Kiah Stokes

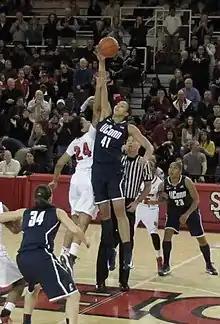
Kiah Stokes, in her first career start, soars to secure the tip-off in the game against St. Johns 2013

As a sophomore in 2012–13, aided Connecticut to a 35–4 record and the 2013 NCAA National Championship. Stokes saw time in 32 games, averaging 2.8 points and 3.5 rebounds in 10.7 minutes per contest. She was third on the team with 39 blocks, and as an efficient 35-53 from the field (.660) and dished-out 21 assists against 20 turnovers. Stokes recorded double-digit minutes in 17 games.